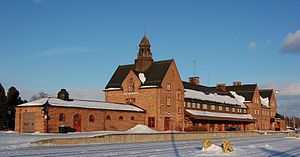
Haparanda / Galleri
"Haparanda er hovedby i Haparanda kommune i Norrbottens län. Haparanda er Sveriges østligste by. Navnet, der er en forsvenskning af det finske Haaparanta, betyder ordret ""aspestrand"".